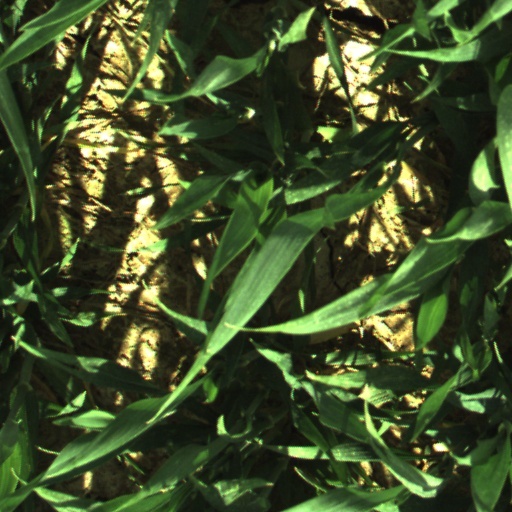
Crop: wheat